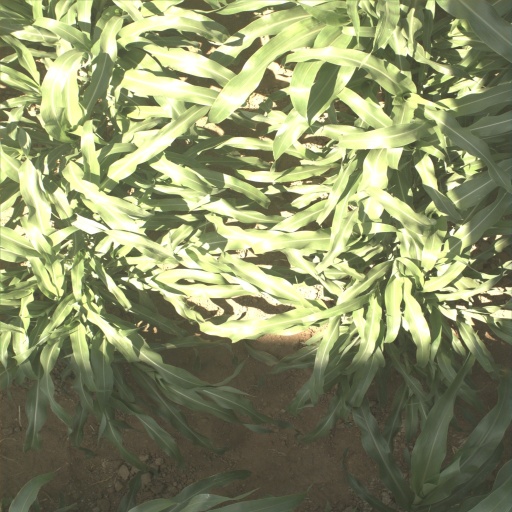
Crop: sorghum